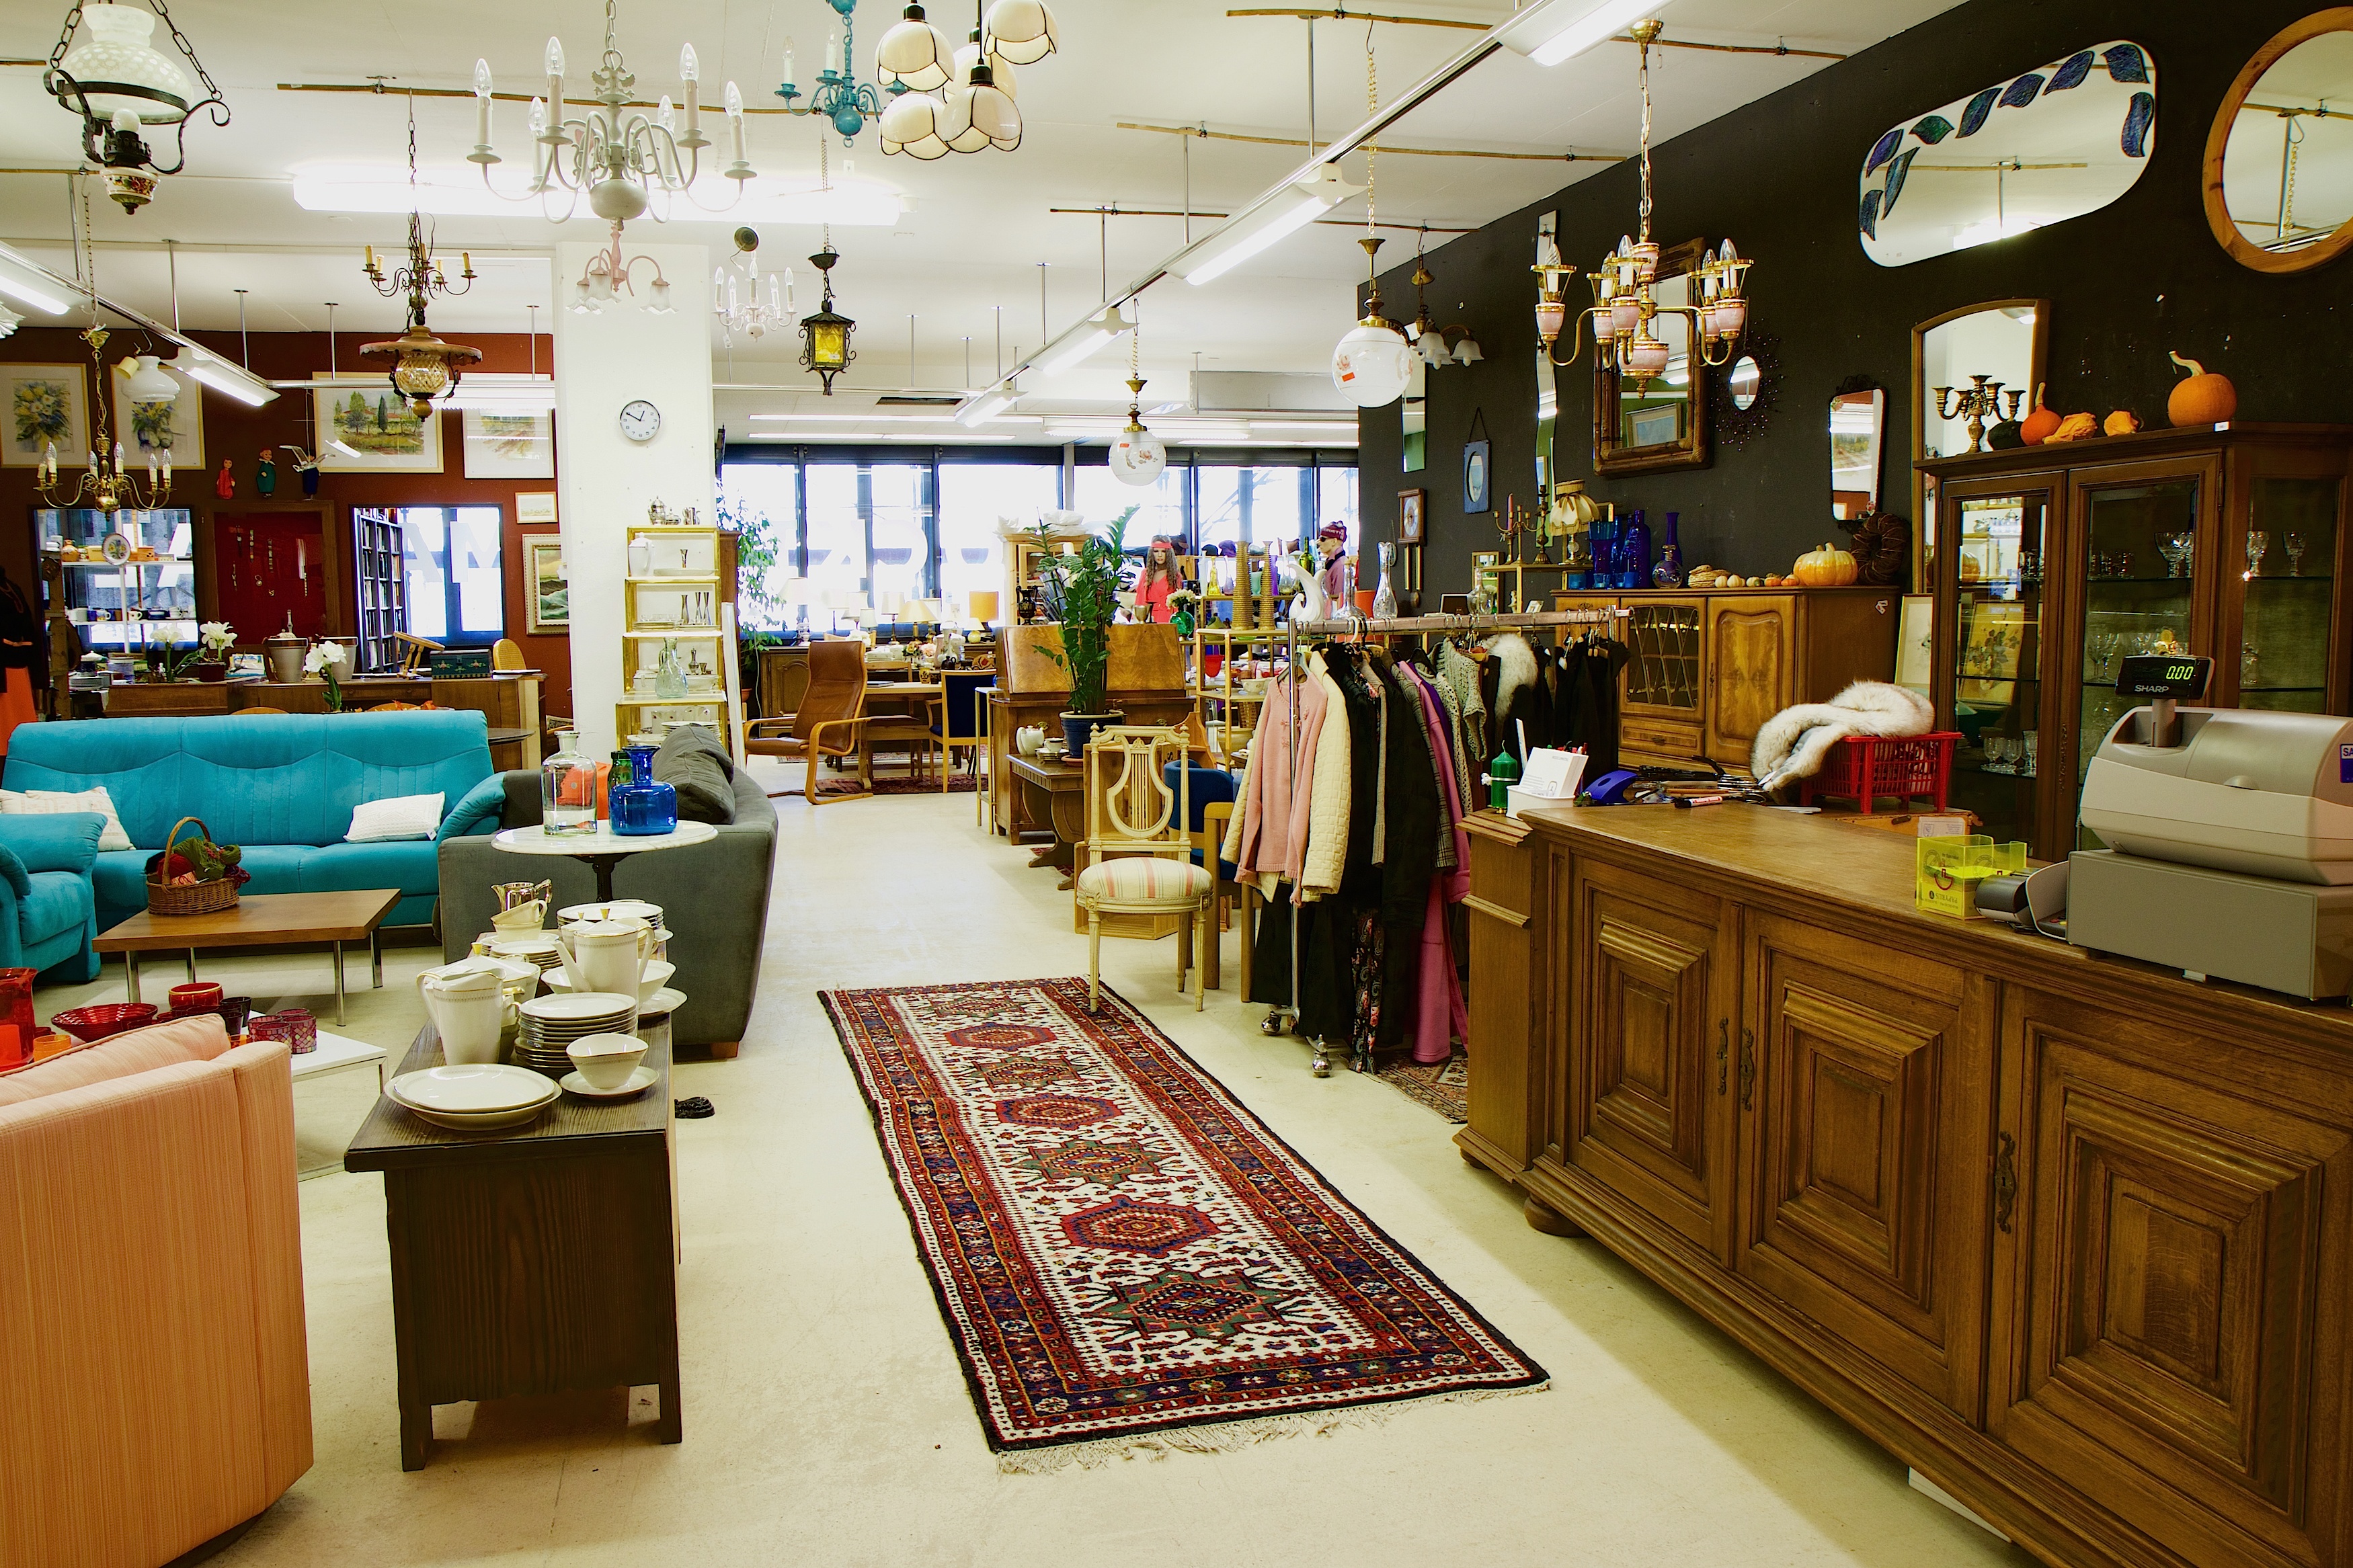
restaurant, live, furniture, room, candlestick, interior design, boutique, design, mirror, lamps, carpet, dresses, retail, secondhand goods, brockenstube